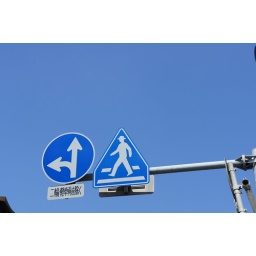
direction for bird in blue sky